Mike Trésor

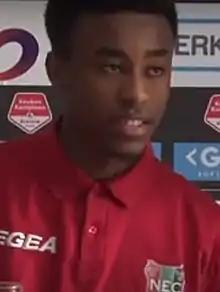
Trésor in 2018 with NEC Nijmegen

Mike Trésor Ndayishimiye (born 28 May 1999), commonly known as Mike Tresor, is a Belgian professional footballer who plays as an attacking midfielder or left winger for club Burnley.